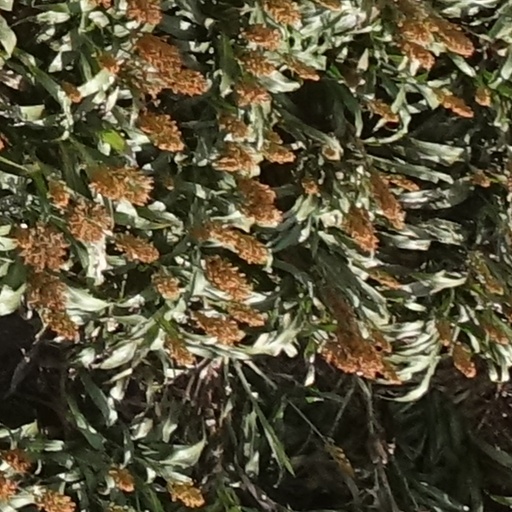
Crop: sorghum